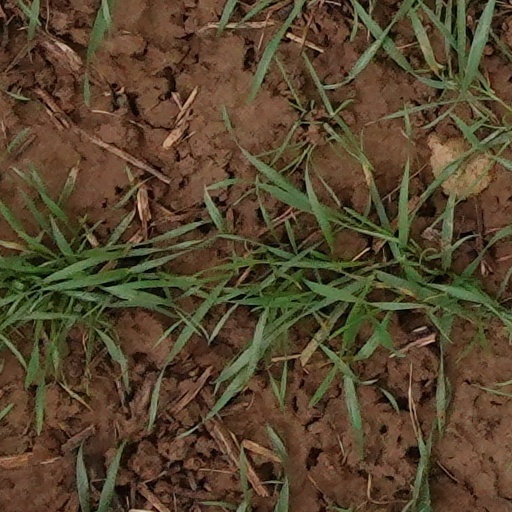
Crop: wheat